Matvey Dmitriev-Mamonov

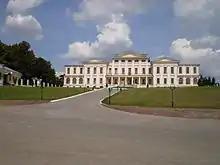
Dubrovitsy manor, where the count lived in total seclusion

On 19/31 August the regiment comprised 56 commissioned officers, 59 petty officers, and 186 men, but had only 81 horses. Though the regiment had no part in any battles, it was used to keep up law and order during the army's retreat from Moscow and the crossing of the Moskva River at the Dorogomilovsky gate. Dmitriev-Mamonov himself was awarded for his courage at Tarutinsk and Malojaroslavl the "golden sword for courage".